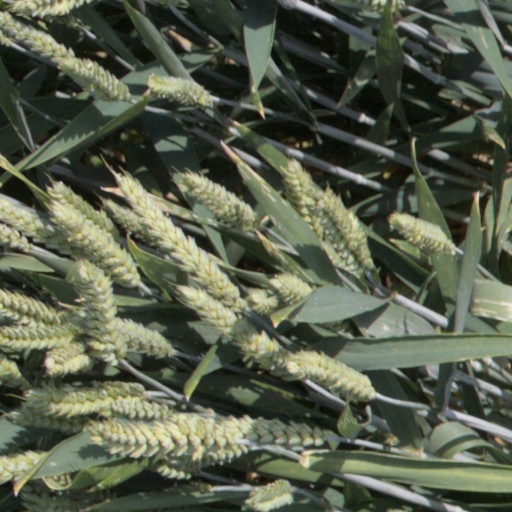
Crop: wheat